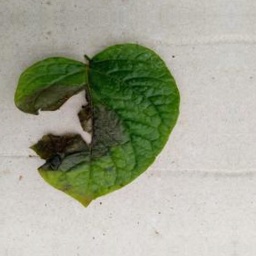
Etiqueta: Late Blight